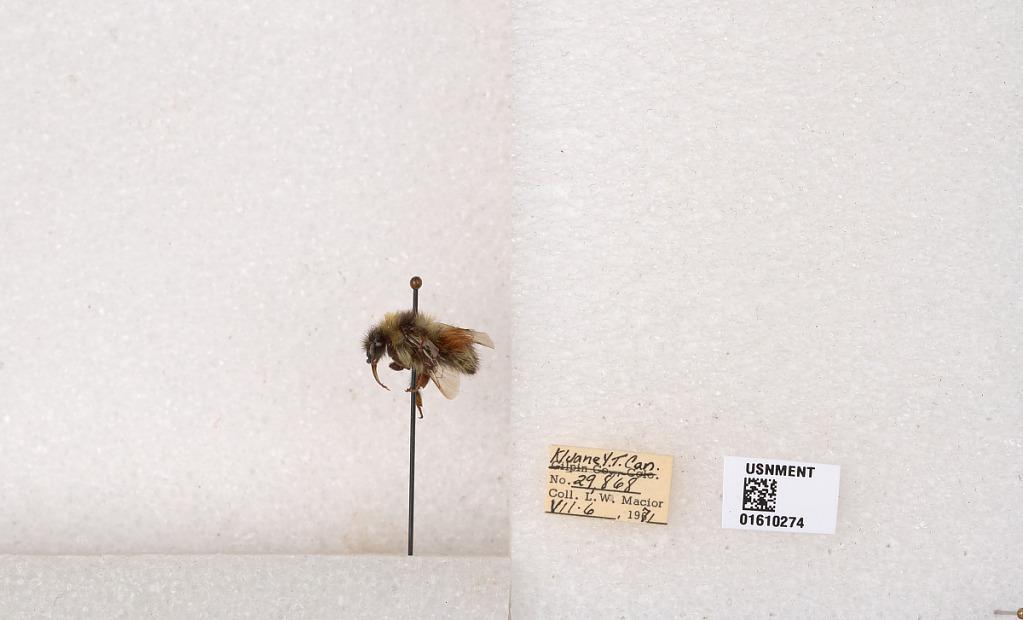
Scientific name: Bombus (Pyrobombus) sylvicola Kirby
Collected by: L. Macior
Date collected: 1971-7-6
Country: Canada
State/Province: Yukon Territory
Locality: Kluane National Park and Reserve
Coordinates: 60.7493, -139.504